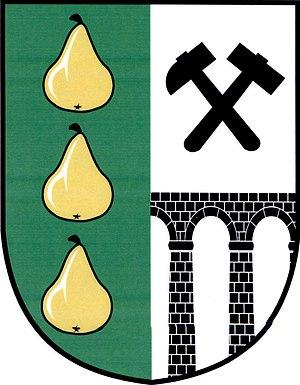
Podlešín est une commune du district de Kladno, dans la région de Bohême-Centrale, en Tchéquie. Sa population s'élevait à 331 habitants en 2020.